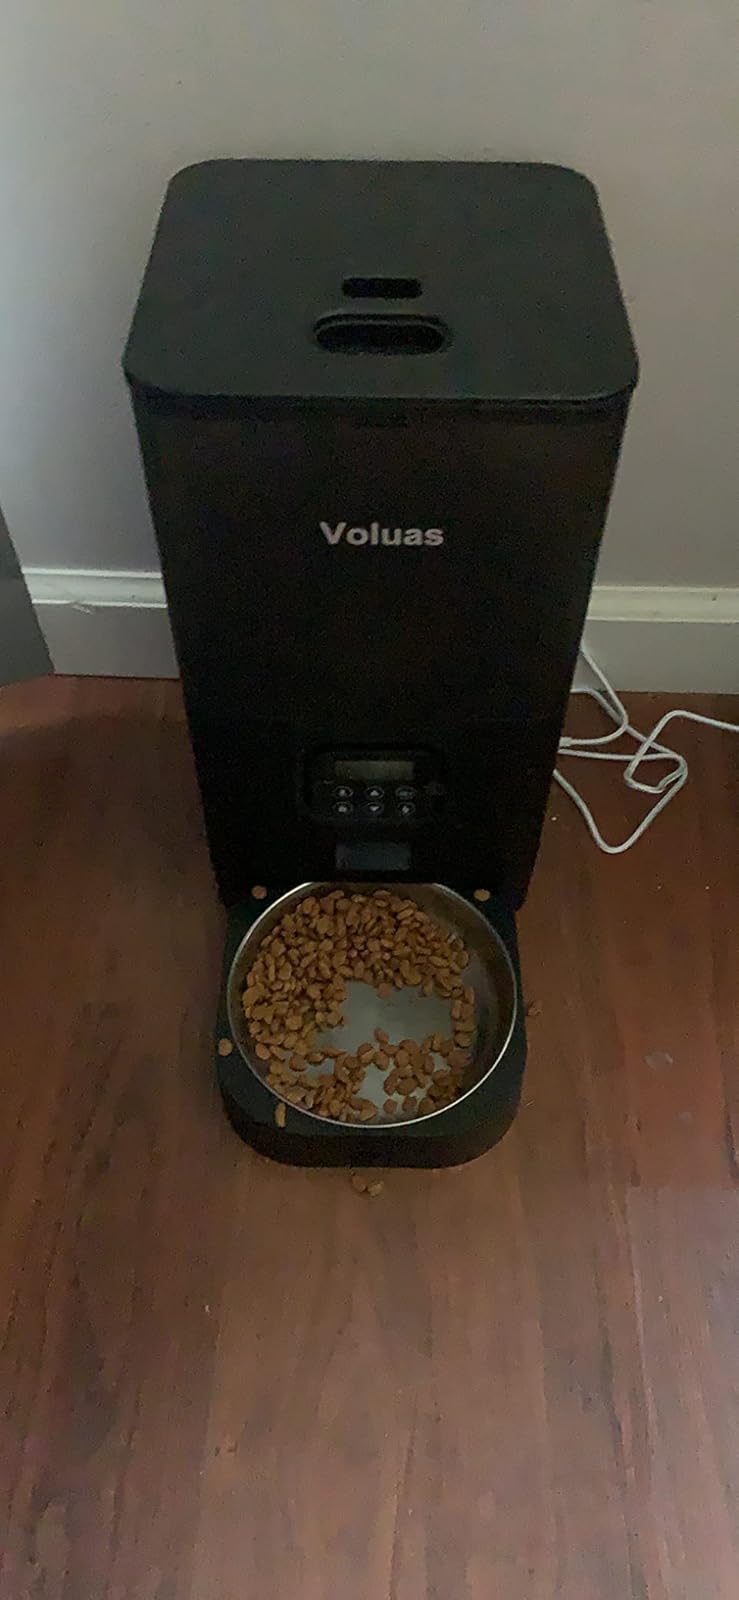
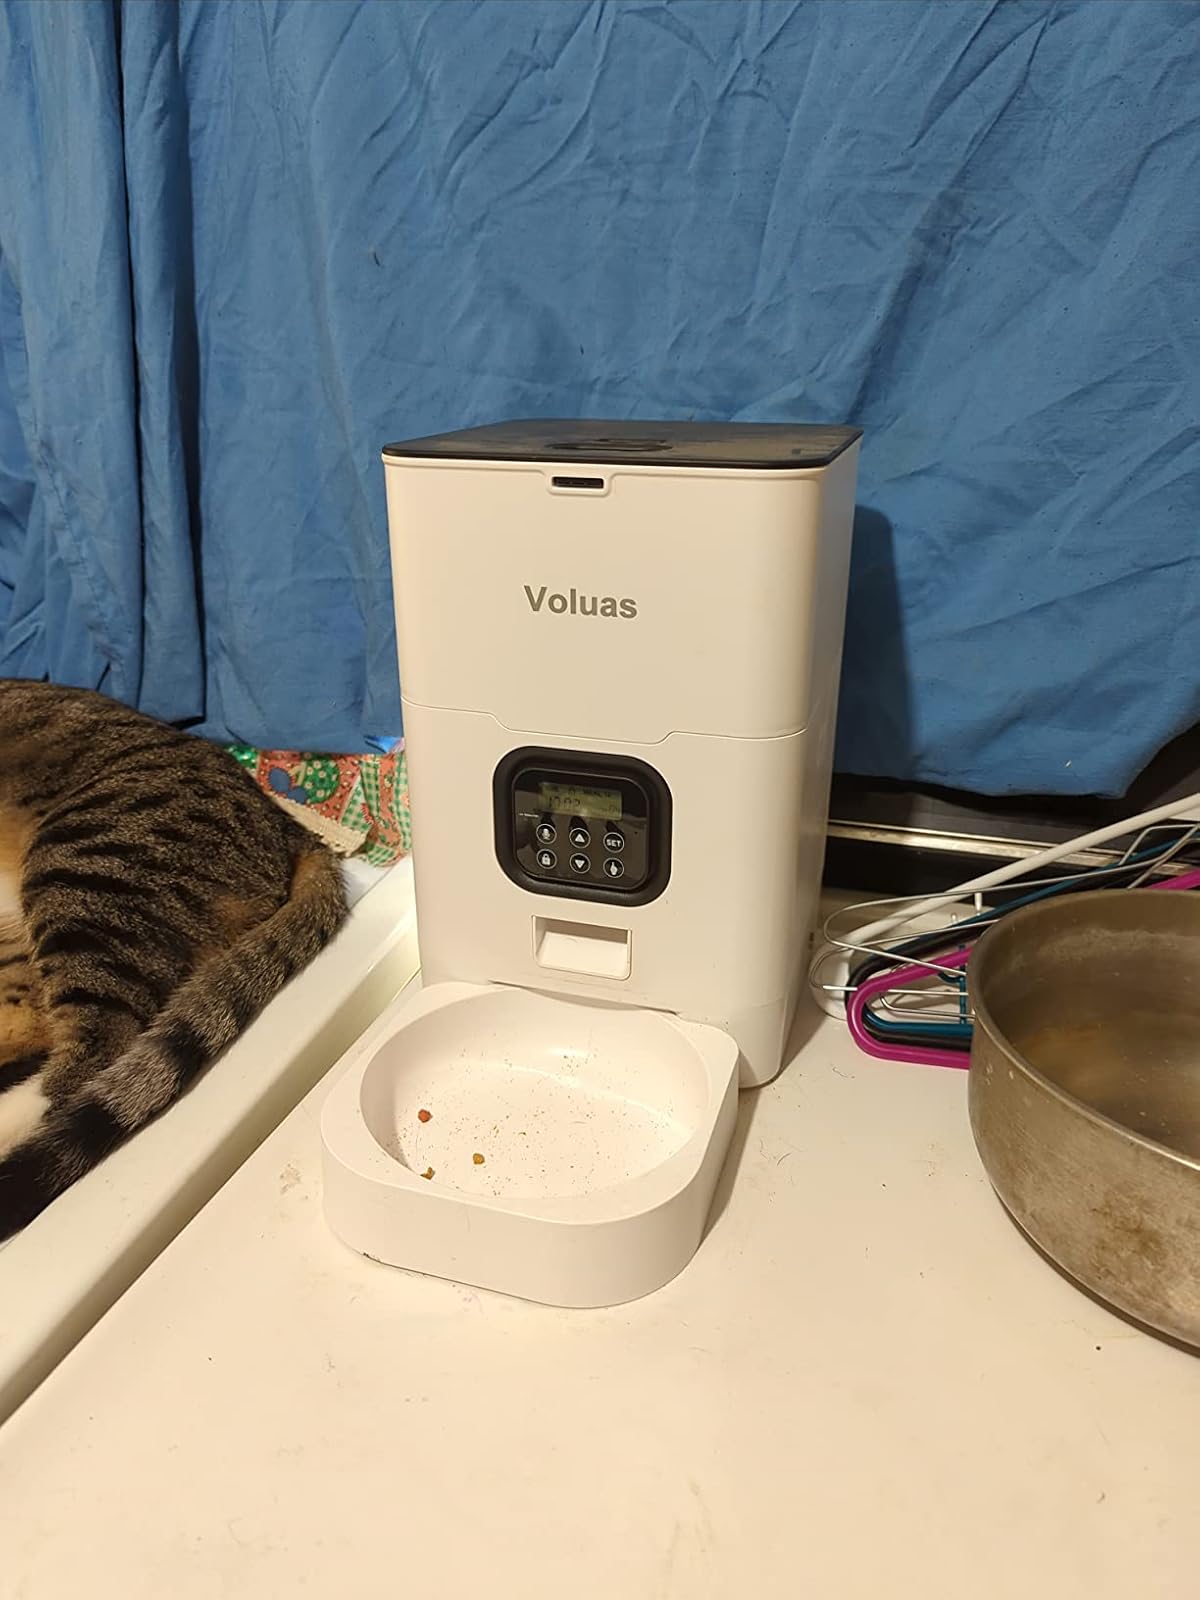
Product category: items_feeder
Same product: no